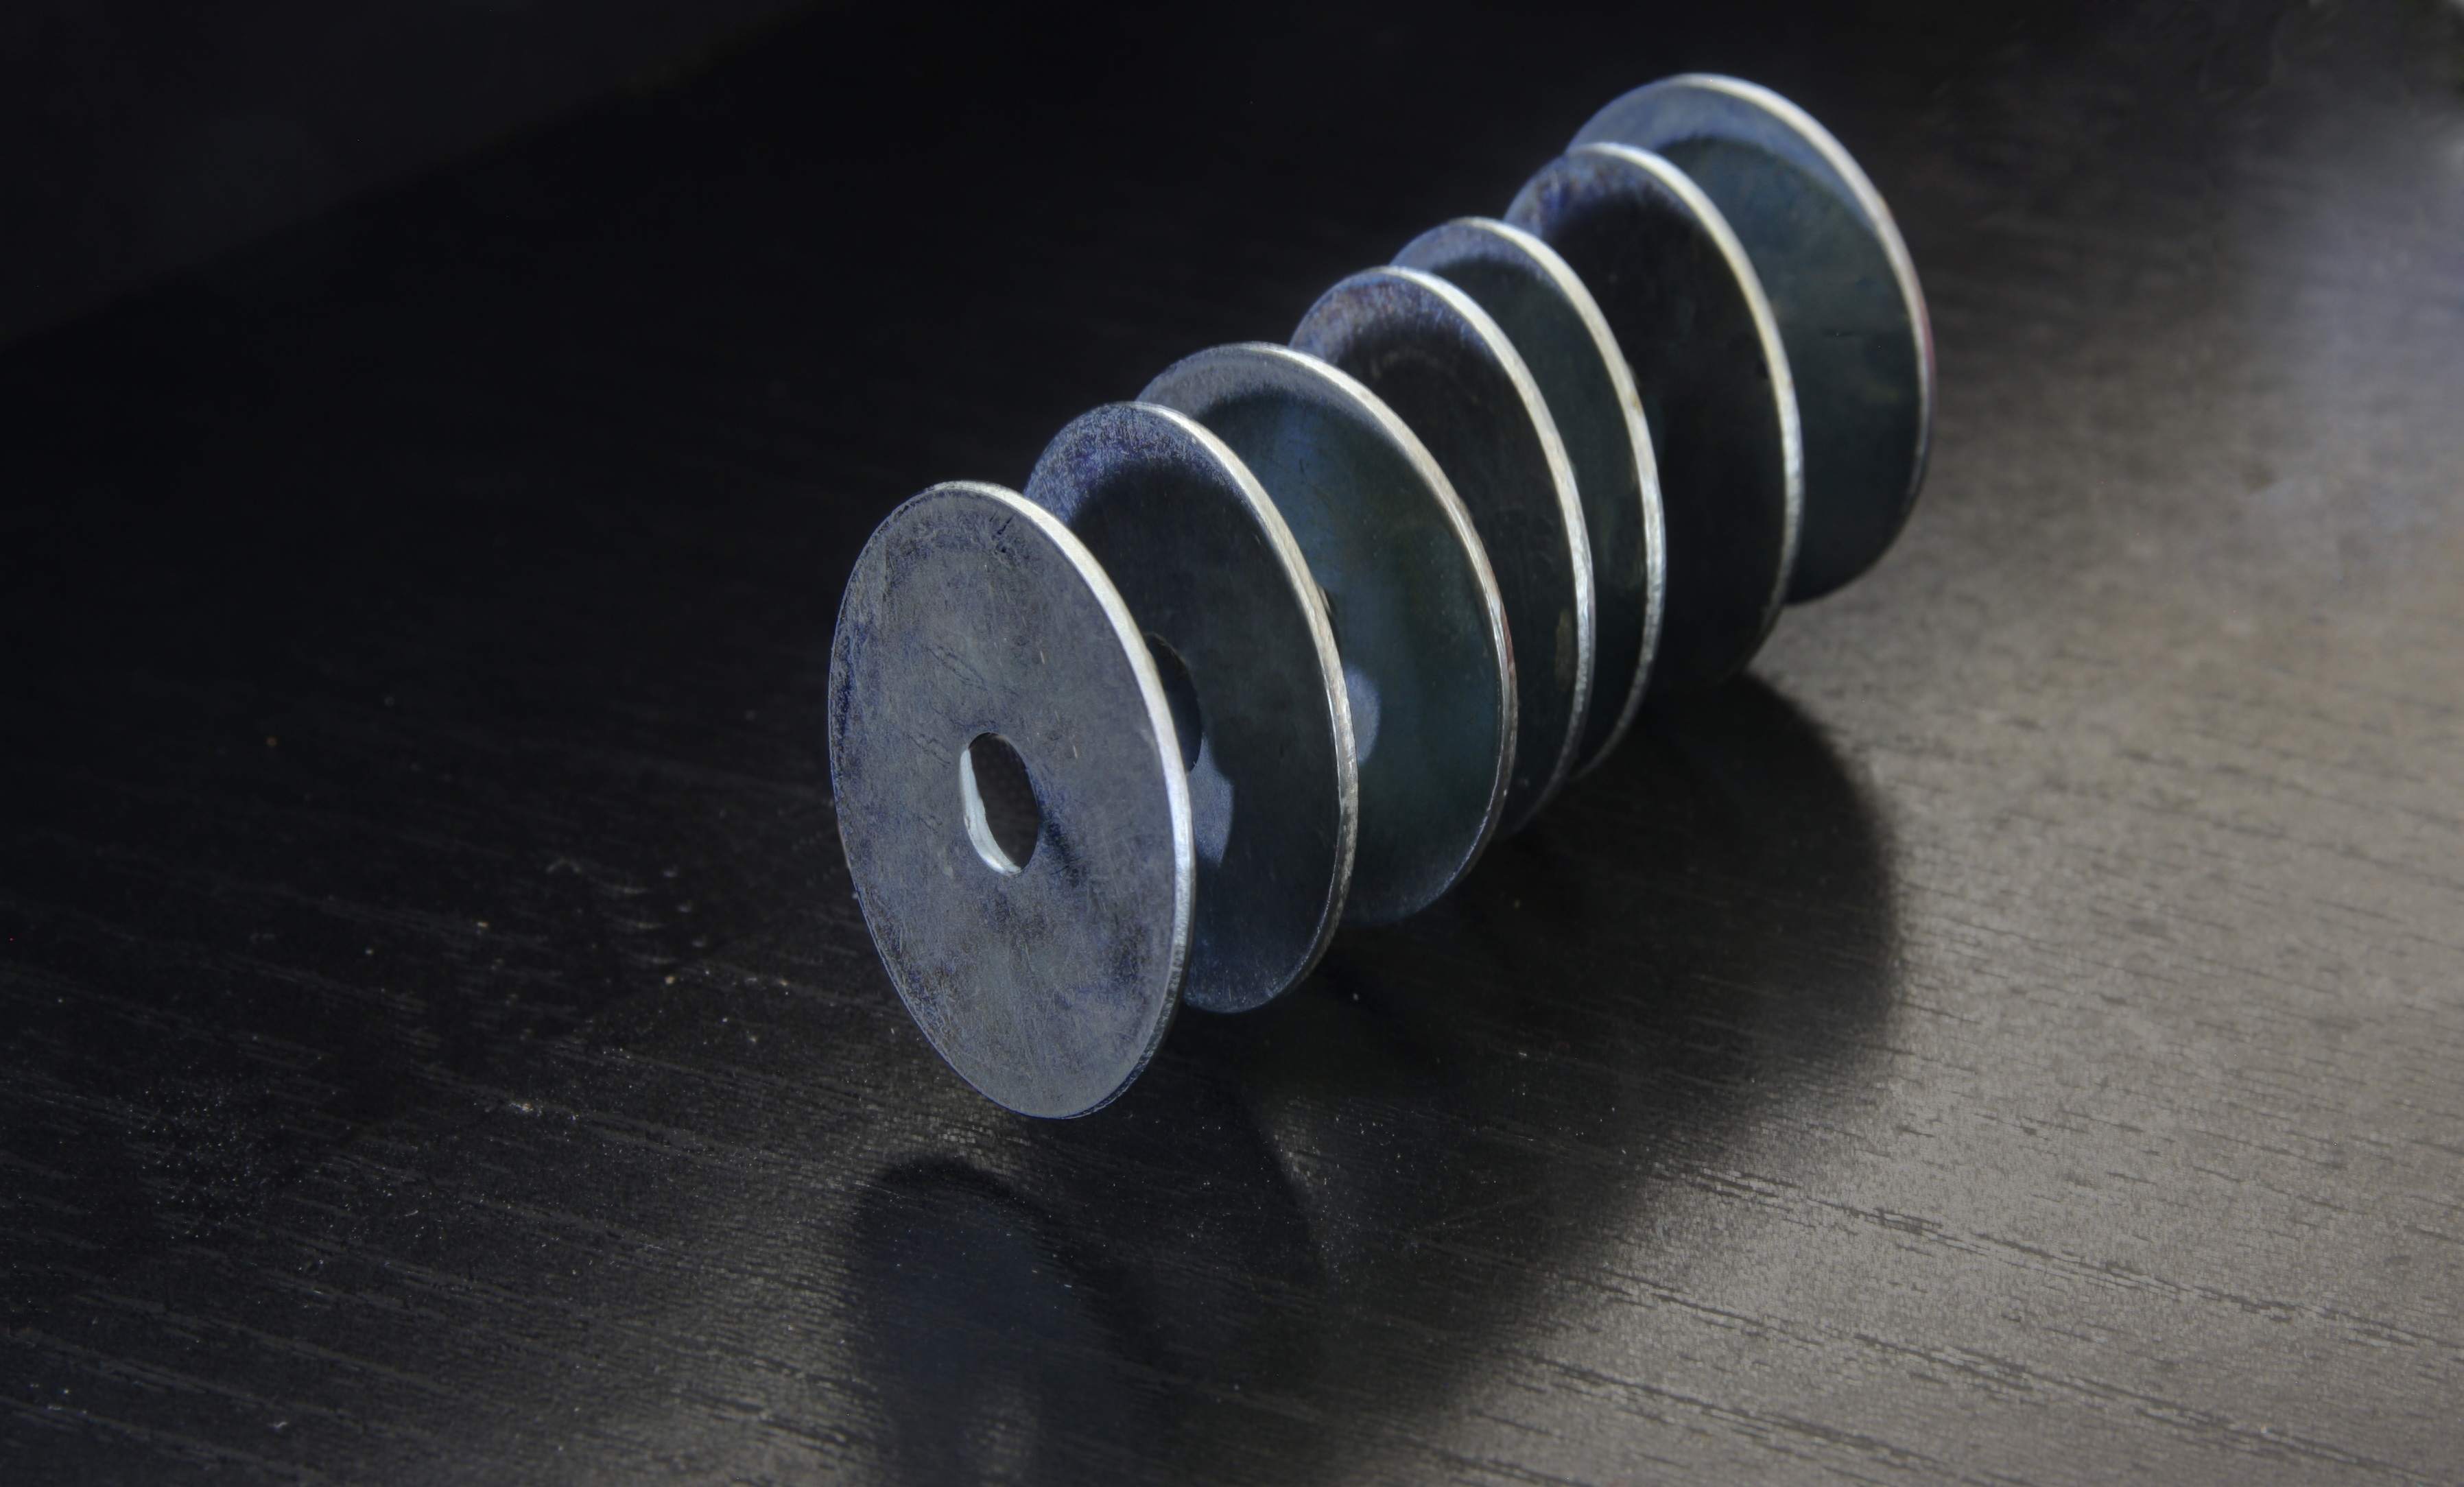
wheel, isolated, metal, black, chrome, motor, iron, shiny, discs, side dishes